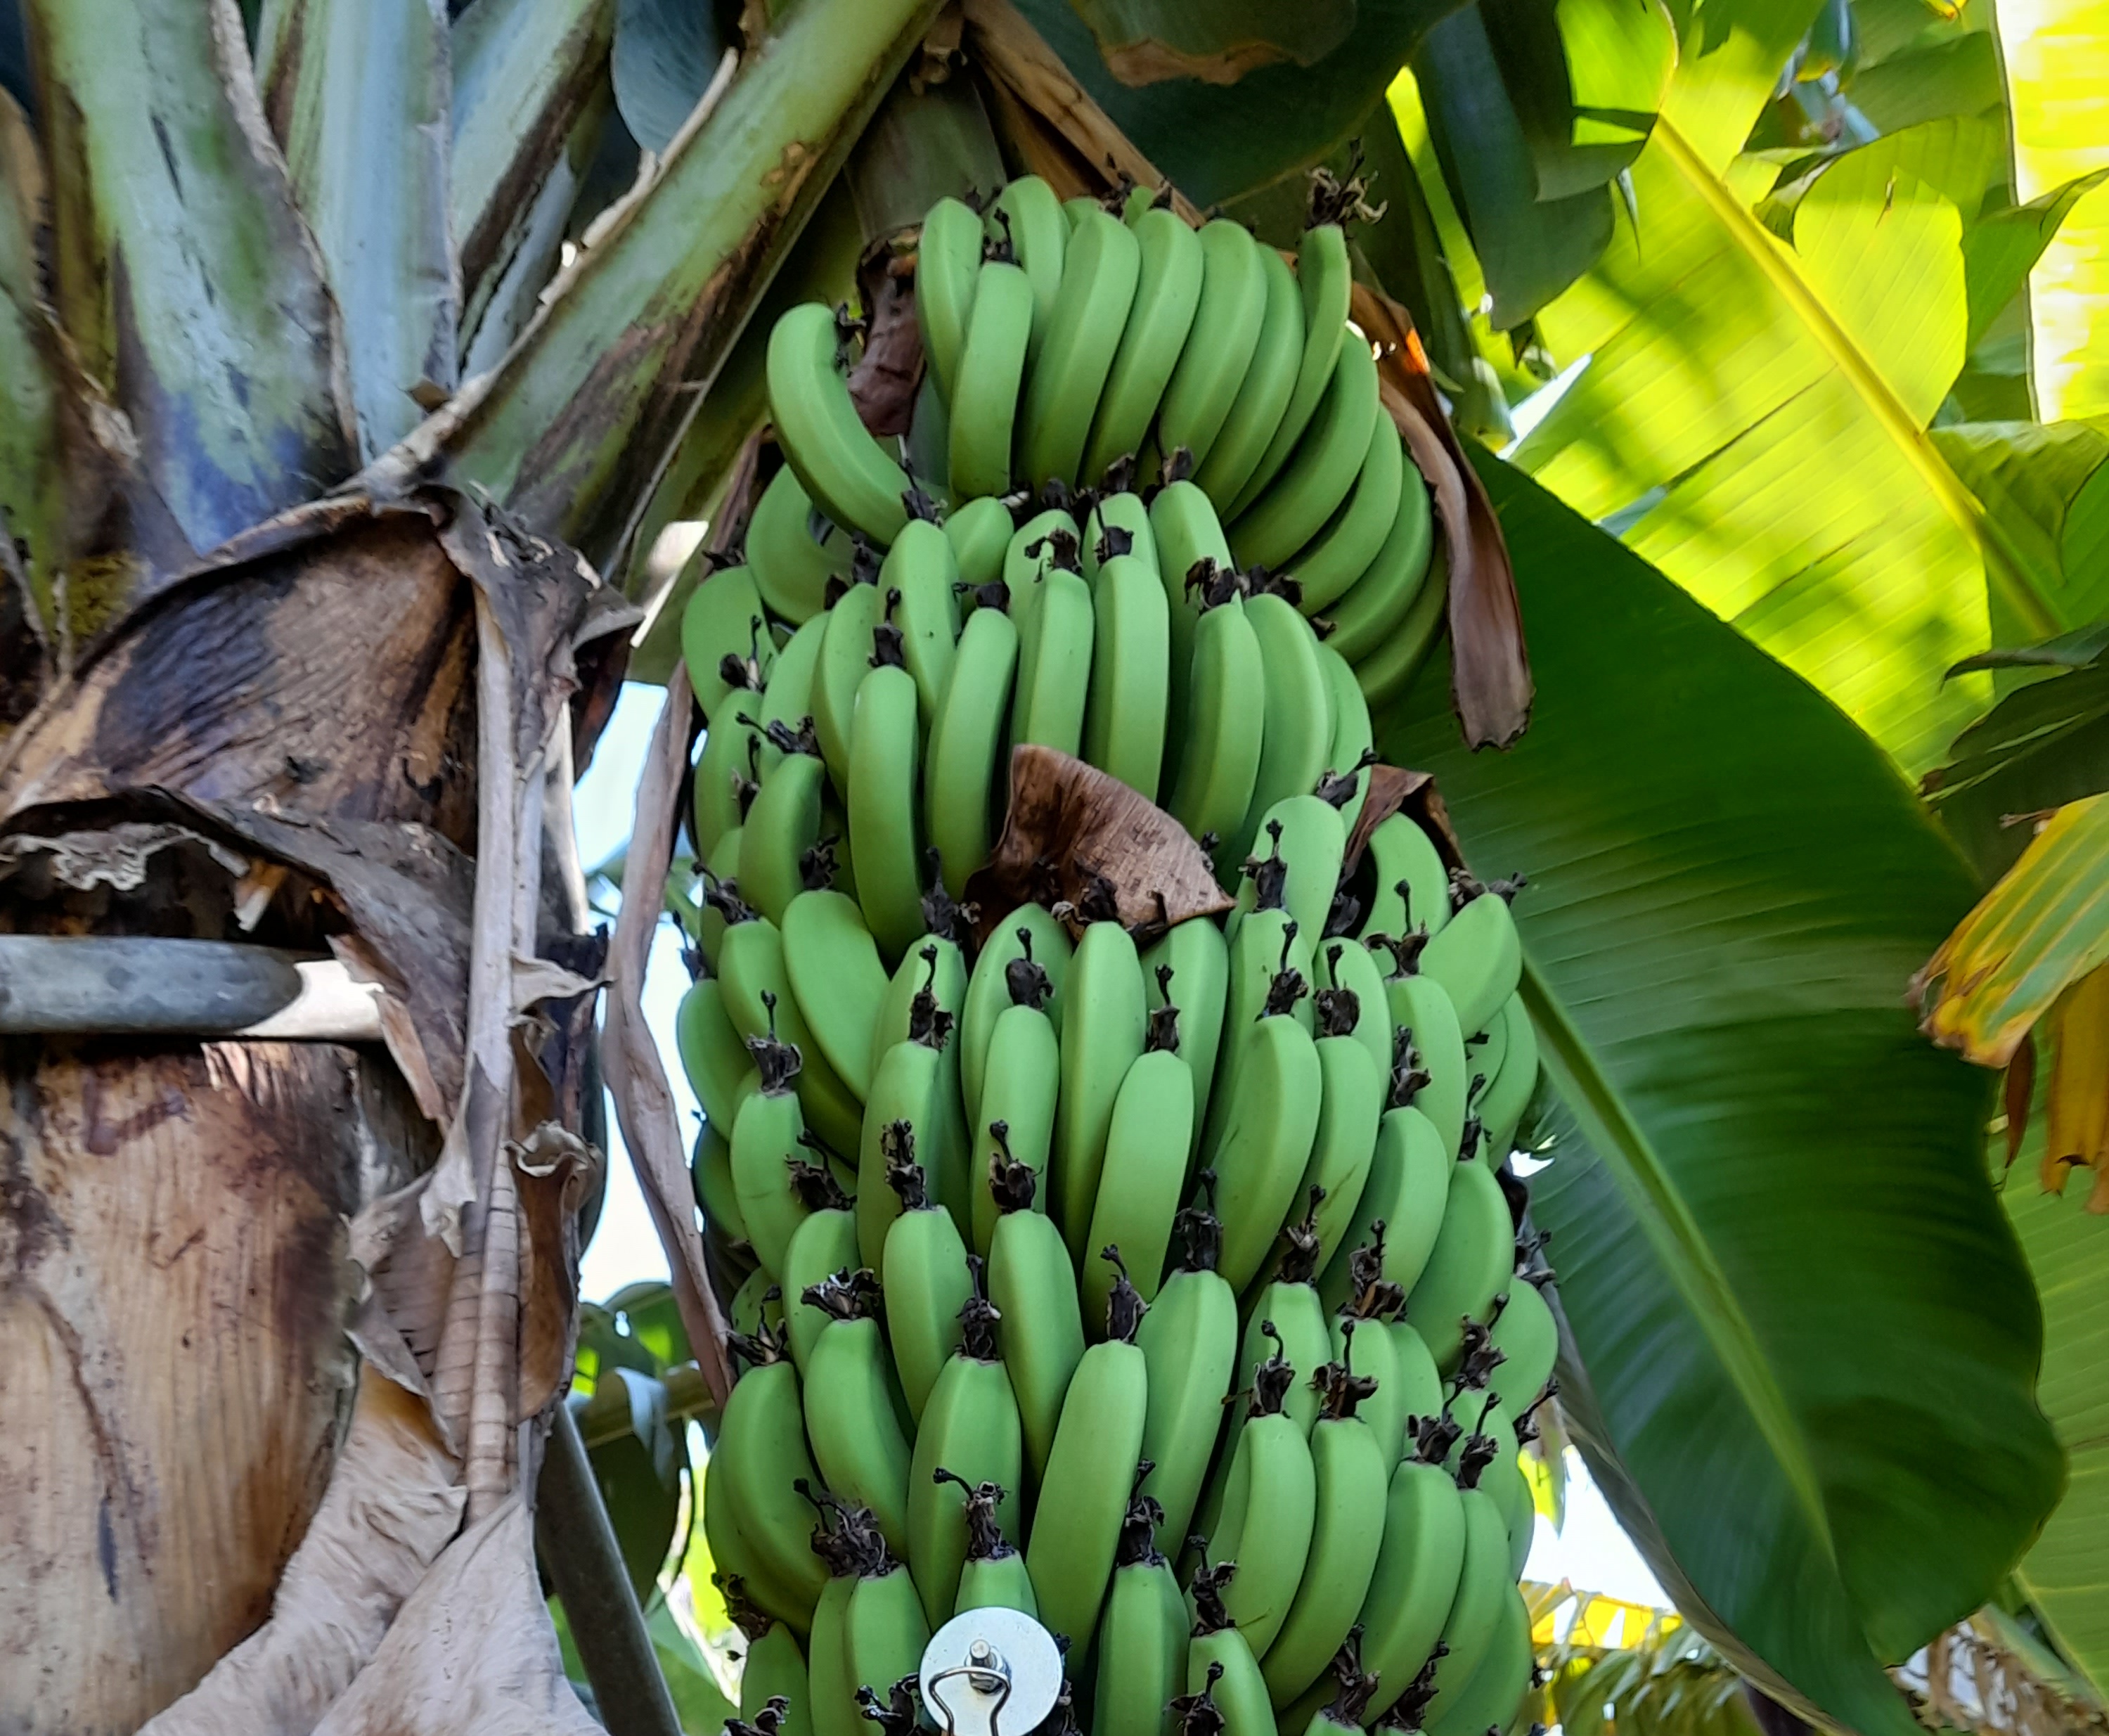
Label: Keep